Georgian Civil Aviation Administration

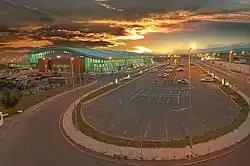
Tbilisi Intl' Airport is controlled and owned by GCCA.

GCAA complies with the ICAO (International Civil Aviation Organization) HQ in Montreal, Quebec, CANADA.